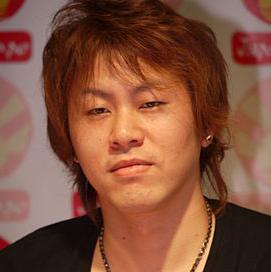
Age: 32